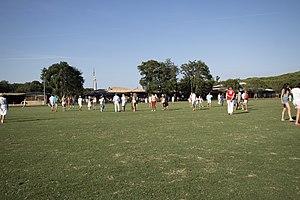
Remise en état du terrain principal du Polo club de Gassin-Haras de Gassin par le public entre deux matchs
Le Polo Club de Saint-Tropez-Haras de Gassin est un complexe lié au monde du polo établi à Gassin dans la presqu'île de Saint-Tropez.